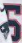
Number: 5